John Zacherle

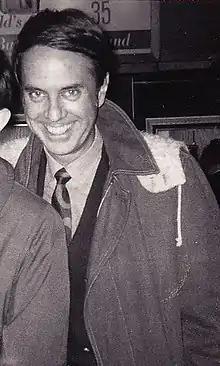
Zacherle in 1968

John Zacherle (sometimes credited as John Zacherley; September 26, 1918 – October 27, 2016) was an American television host, radio personality, singer, and voice actor. He was best known for his long career as a television horror host, often broadcasting horror films in Philadelphia and New York City in the 1950s and 1960s. Best known for his character of "Roland/Zacherley", he also did voice work for films, and recorded the top ten novelty rock and roll song "Dinner with Drac" in 1958. He also edited two collections of horror stories, "Zacherley's Vulture Stew" and "Zacherley's Midnight Snacks".